Italy national diving team

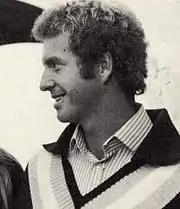
Klaus Dibiasi, three times winner of the Summer Olympics.

The Italy national Diving team represents Italy in International Diving competitions such as Olympic Games or World Diving Championships.